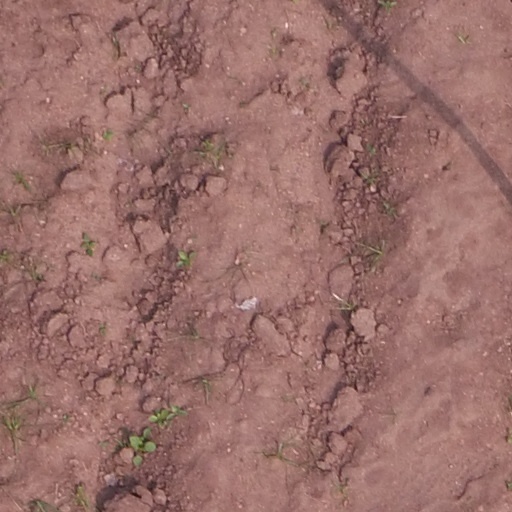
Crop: maize; corn